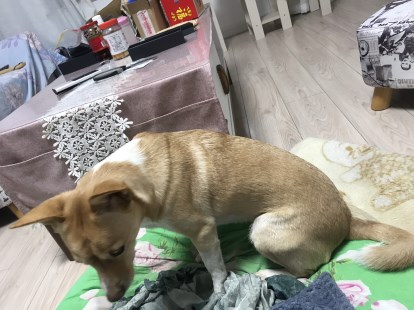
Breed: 3336-n000121-chinese_rural_dog